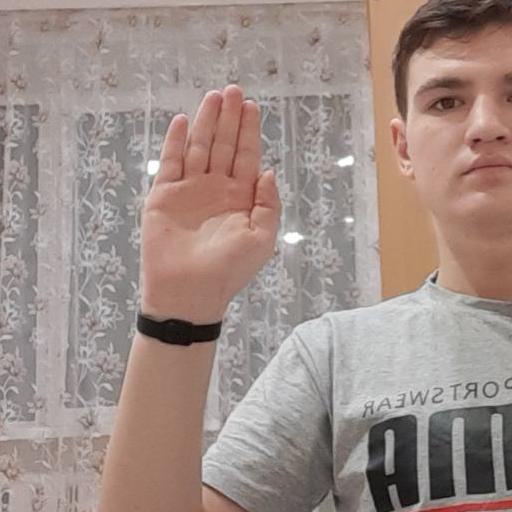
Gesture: stop